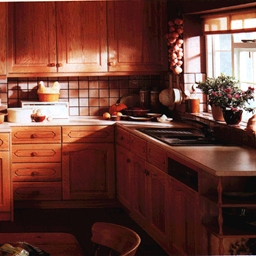
Room type: kitchen